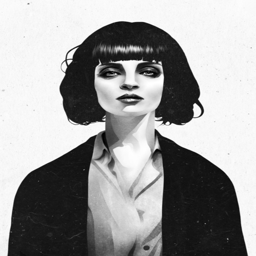
wallpaper possibly with a well dressed person and a business suit called person by person